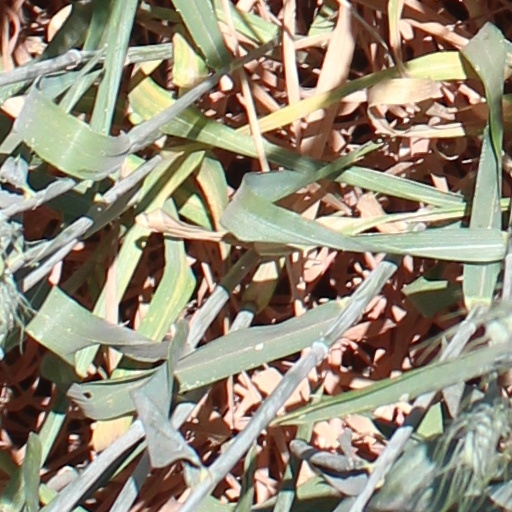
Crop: wheat